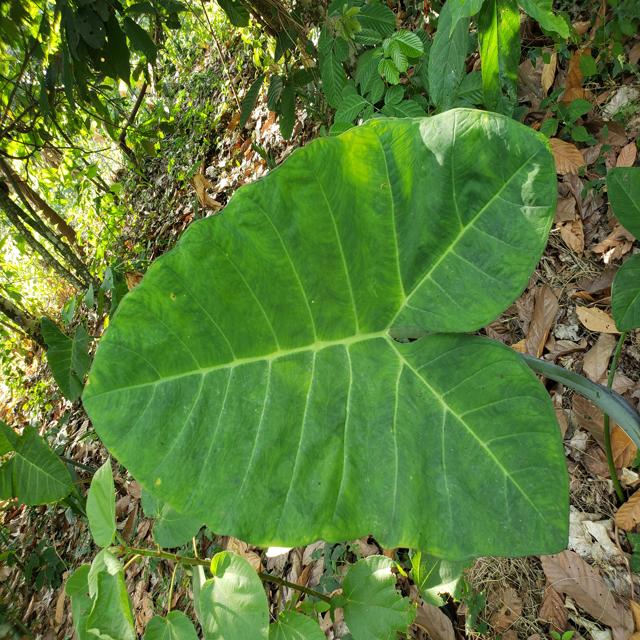
Label: Healthy